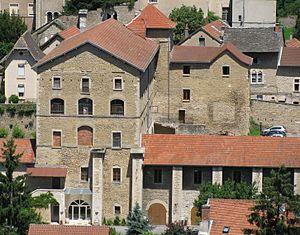
Crémieu (Isère)
Crémieu est une commune française située dans le département de l’Isère, en région Auvergne-Rhône-Alpes.